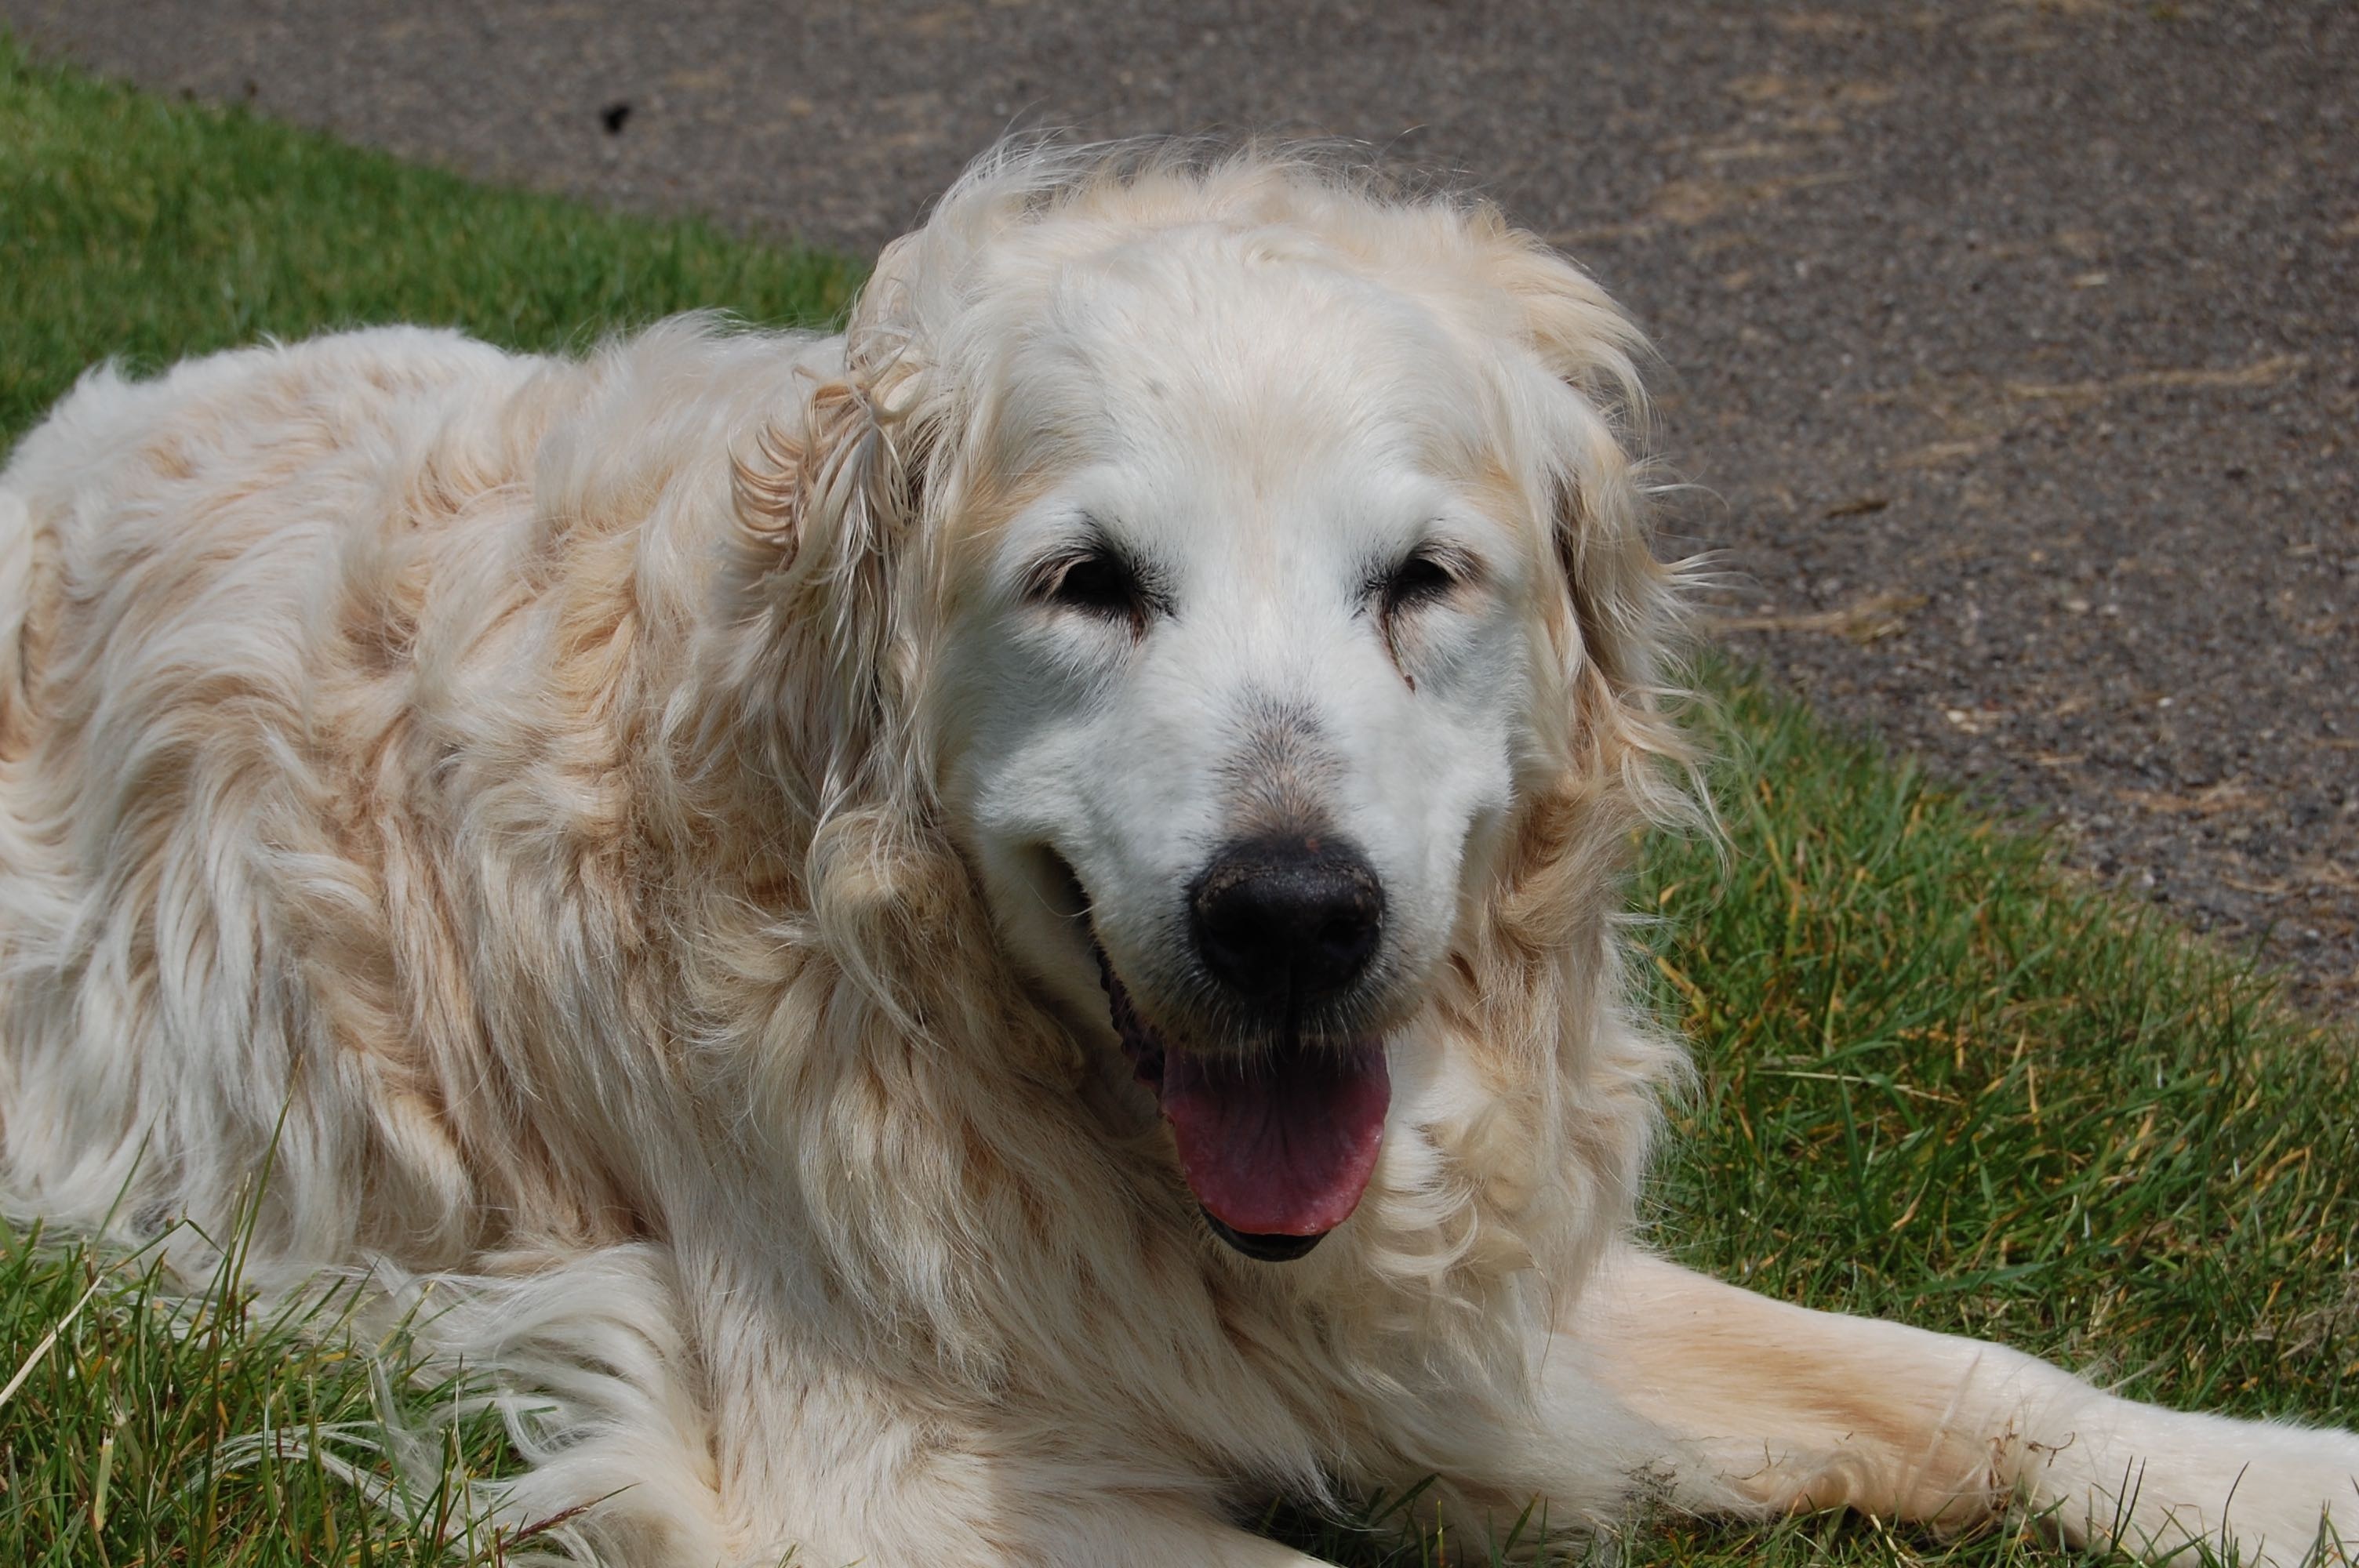
dog, pet, mammal, friend, golden retriever, vertebrate, dog breed, retriever, english setter, setter, dog like mammal, carnivoran, dog crossbreeds, slovak cuvac